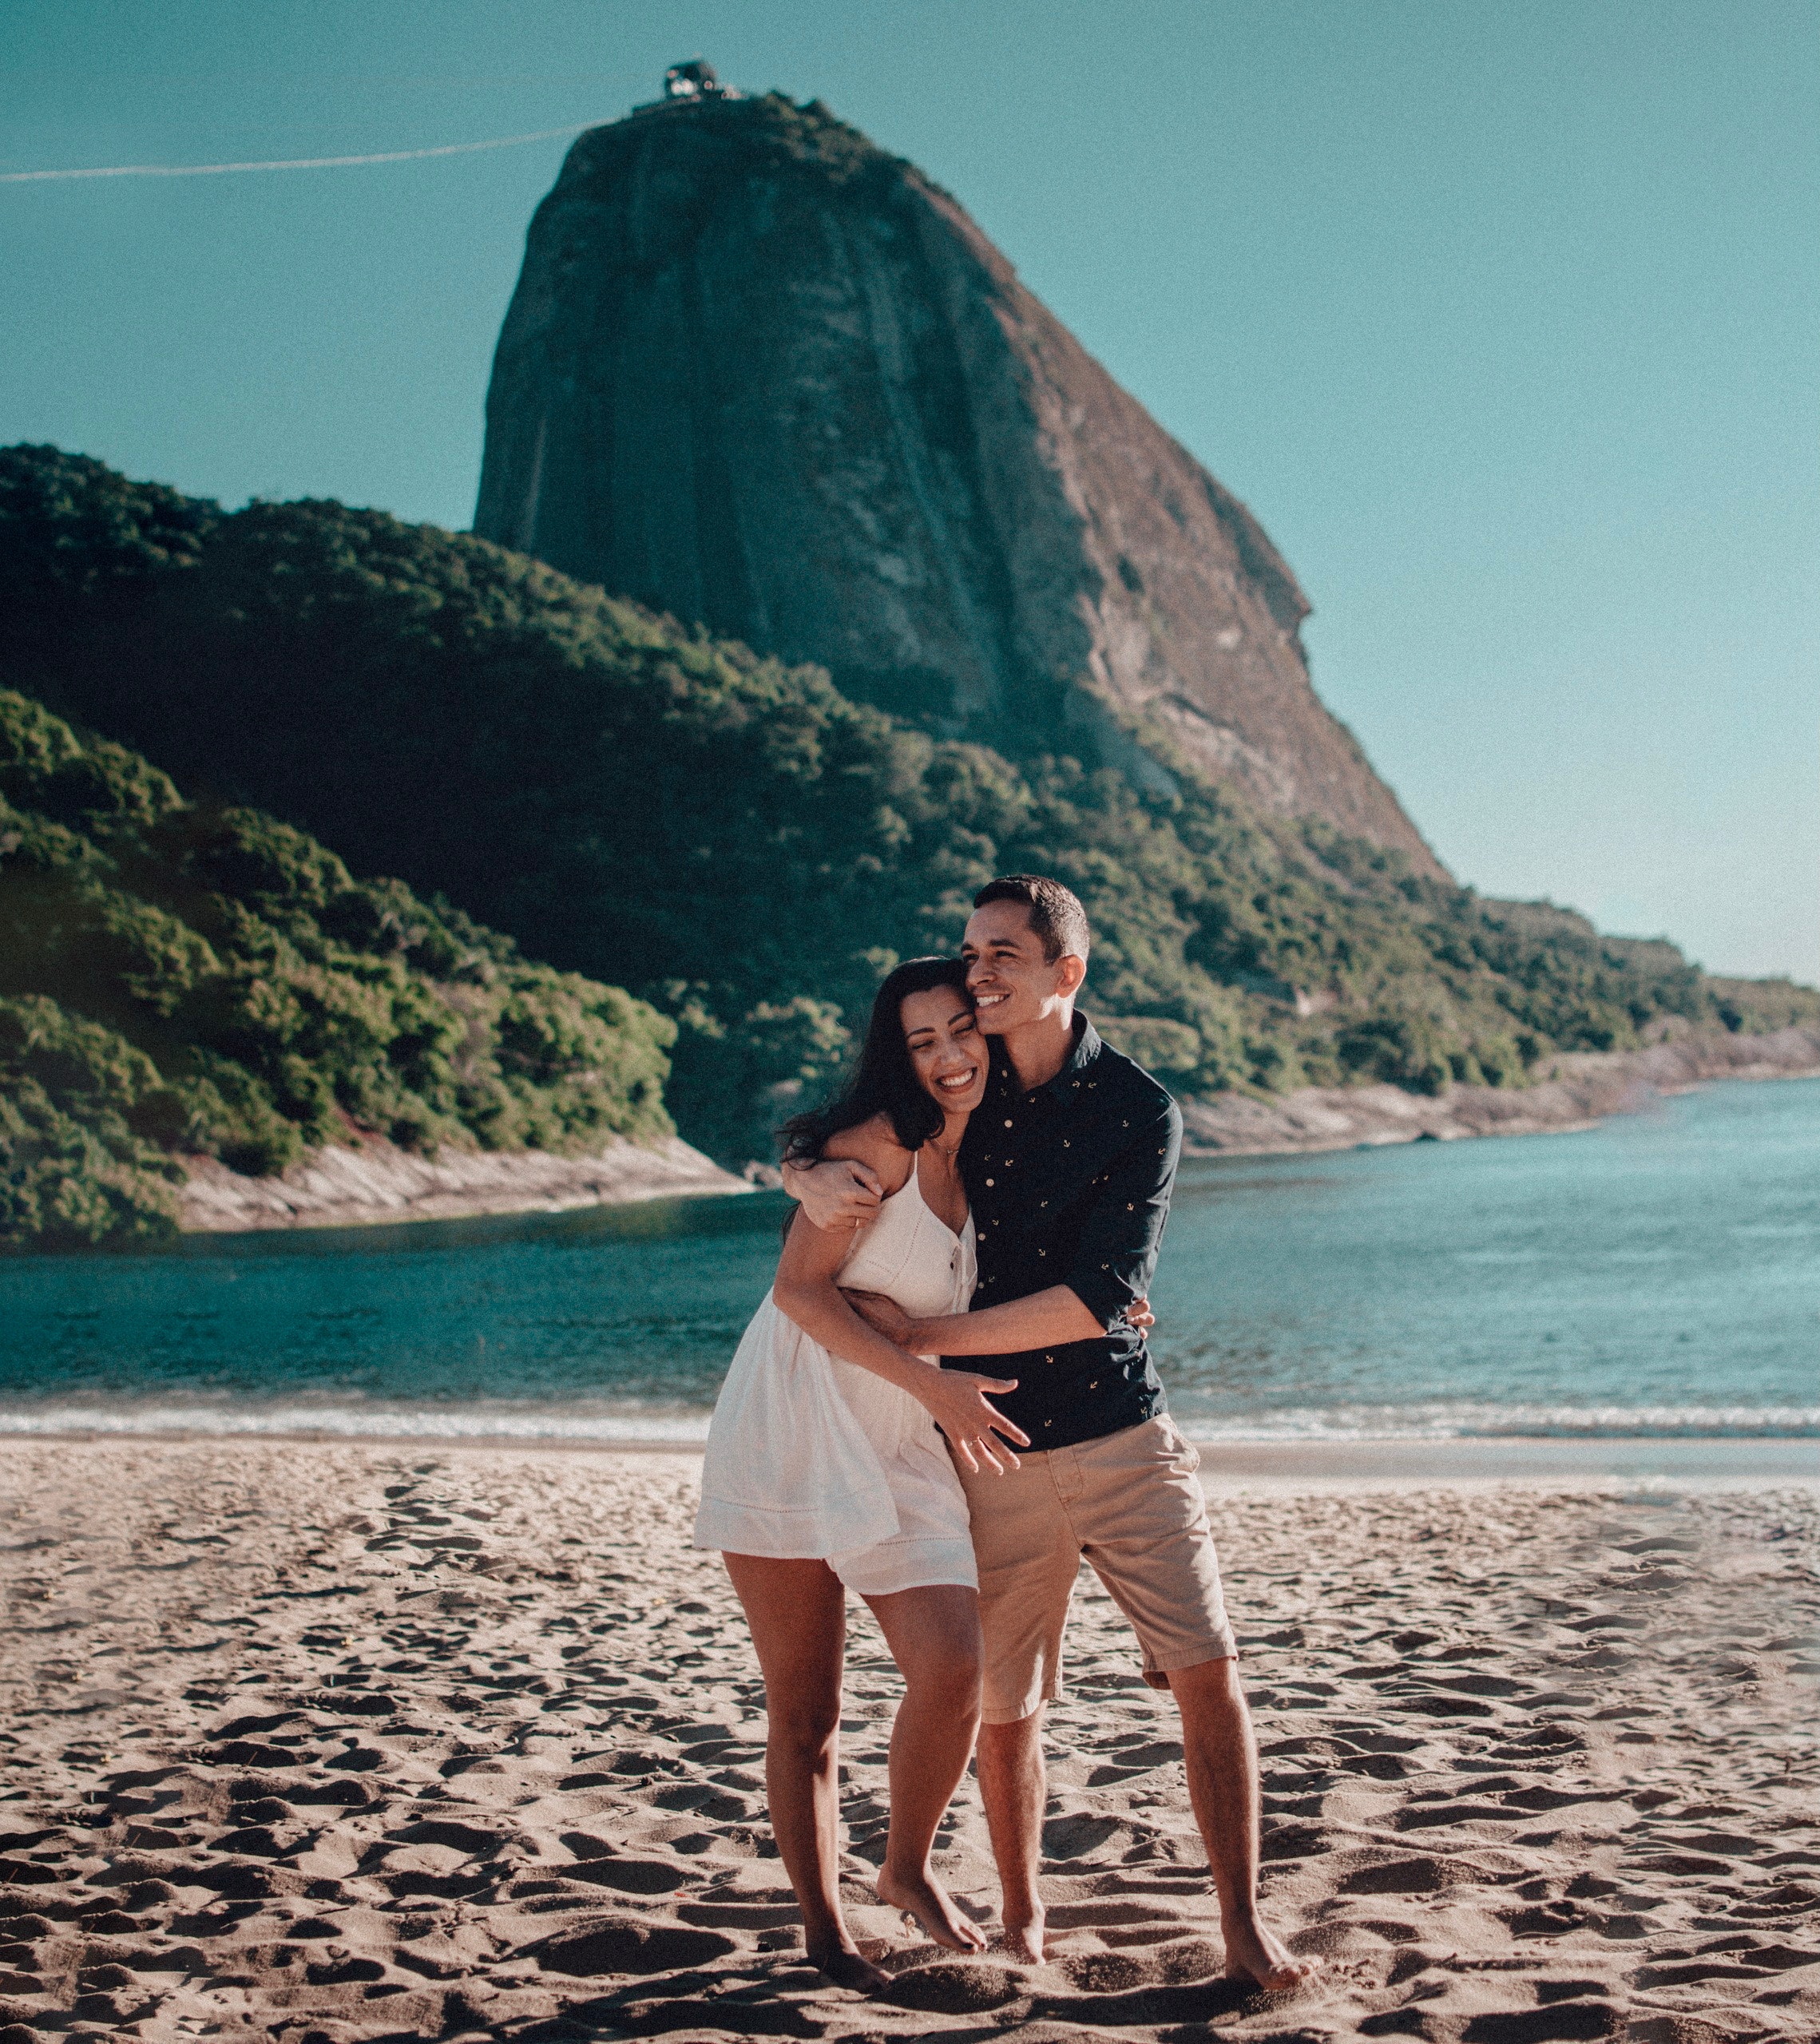
photograph, sky, vacation, beauty, sea, honeymoon, summer, fun, photography, dress, tree, beach, photo shoot, happy, tourism, love, ocean, coast, rock, coastal and oceanic landforms, long hair, romance, tropics, travel, fashion accessory, mountain, ceremony, bay, wave